Flipped (2010 film)

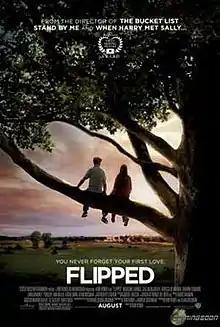
Theatrical release poster

Flipped is a 2010 American romantic comedy-drama film co-written and directed by Rob Reiner, and based on Wendelin Van Draanen's 2001 novel of the same name. Starring Callan McAuliffe, Madeline Carroll, Rebecca De Mornay, Anthony Edwards, John Mahoney, Penelope Ann Miller, Aidan Quinn, and Kevin Weisman, the film tells the story of two eighth graders who start to have feelings for each other, despite being total opposites. "Flipped" was released in theaters in the United States on August 6, 2010, by Warner Bros. Pictures. It garnered lukewarm reviews from critics and grossed $4.3 million against a $14 million budget. It has since garnered a greater appreciation for its realistic portrayal of teenagers and a wider viewership via home video and streaming services, so much so that it is now considered a cult favorite.